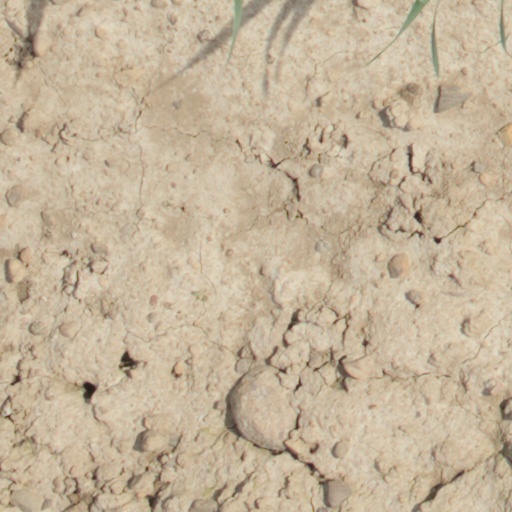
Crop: wheat